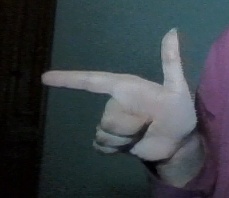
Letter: yaa